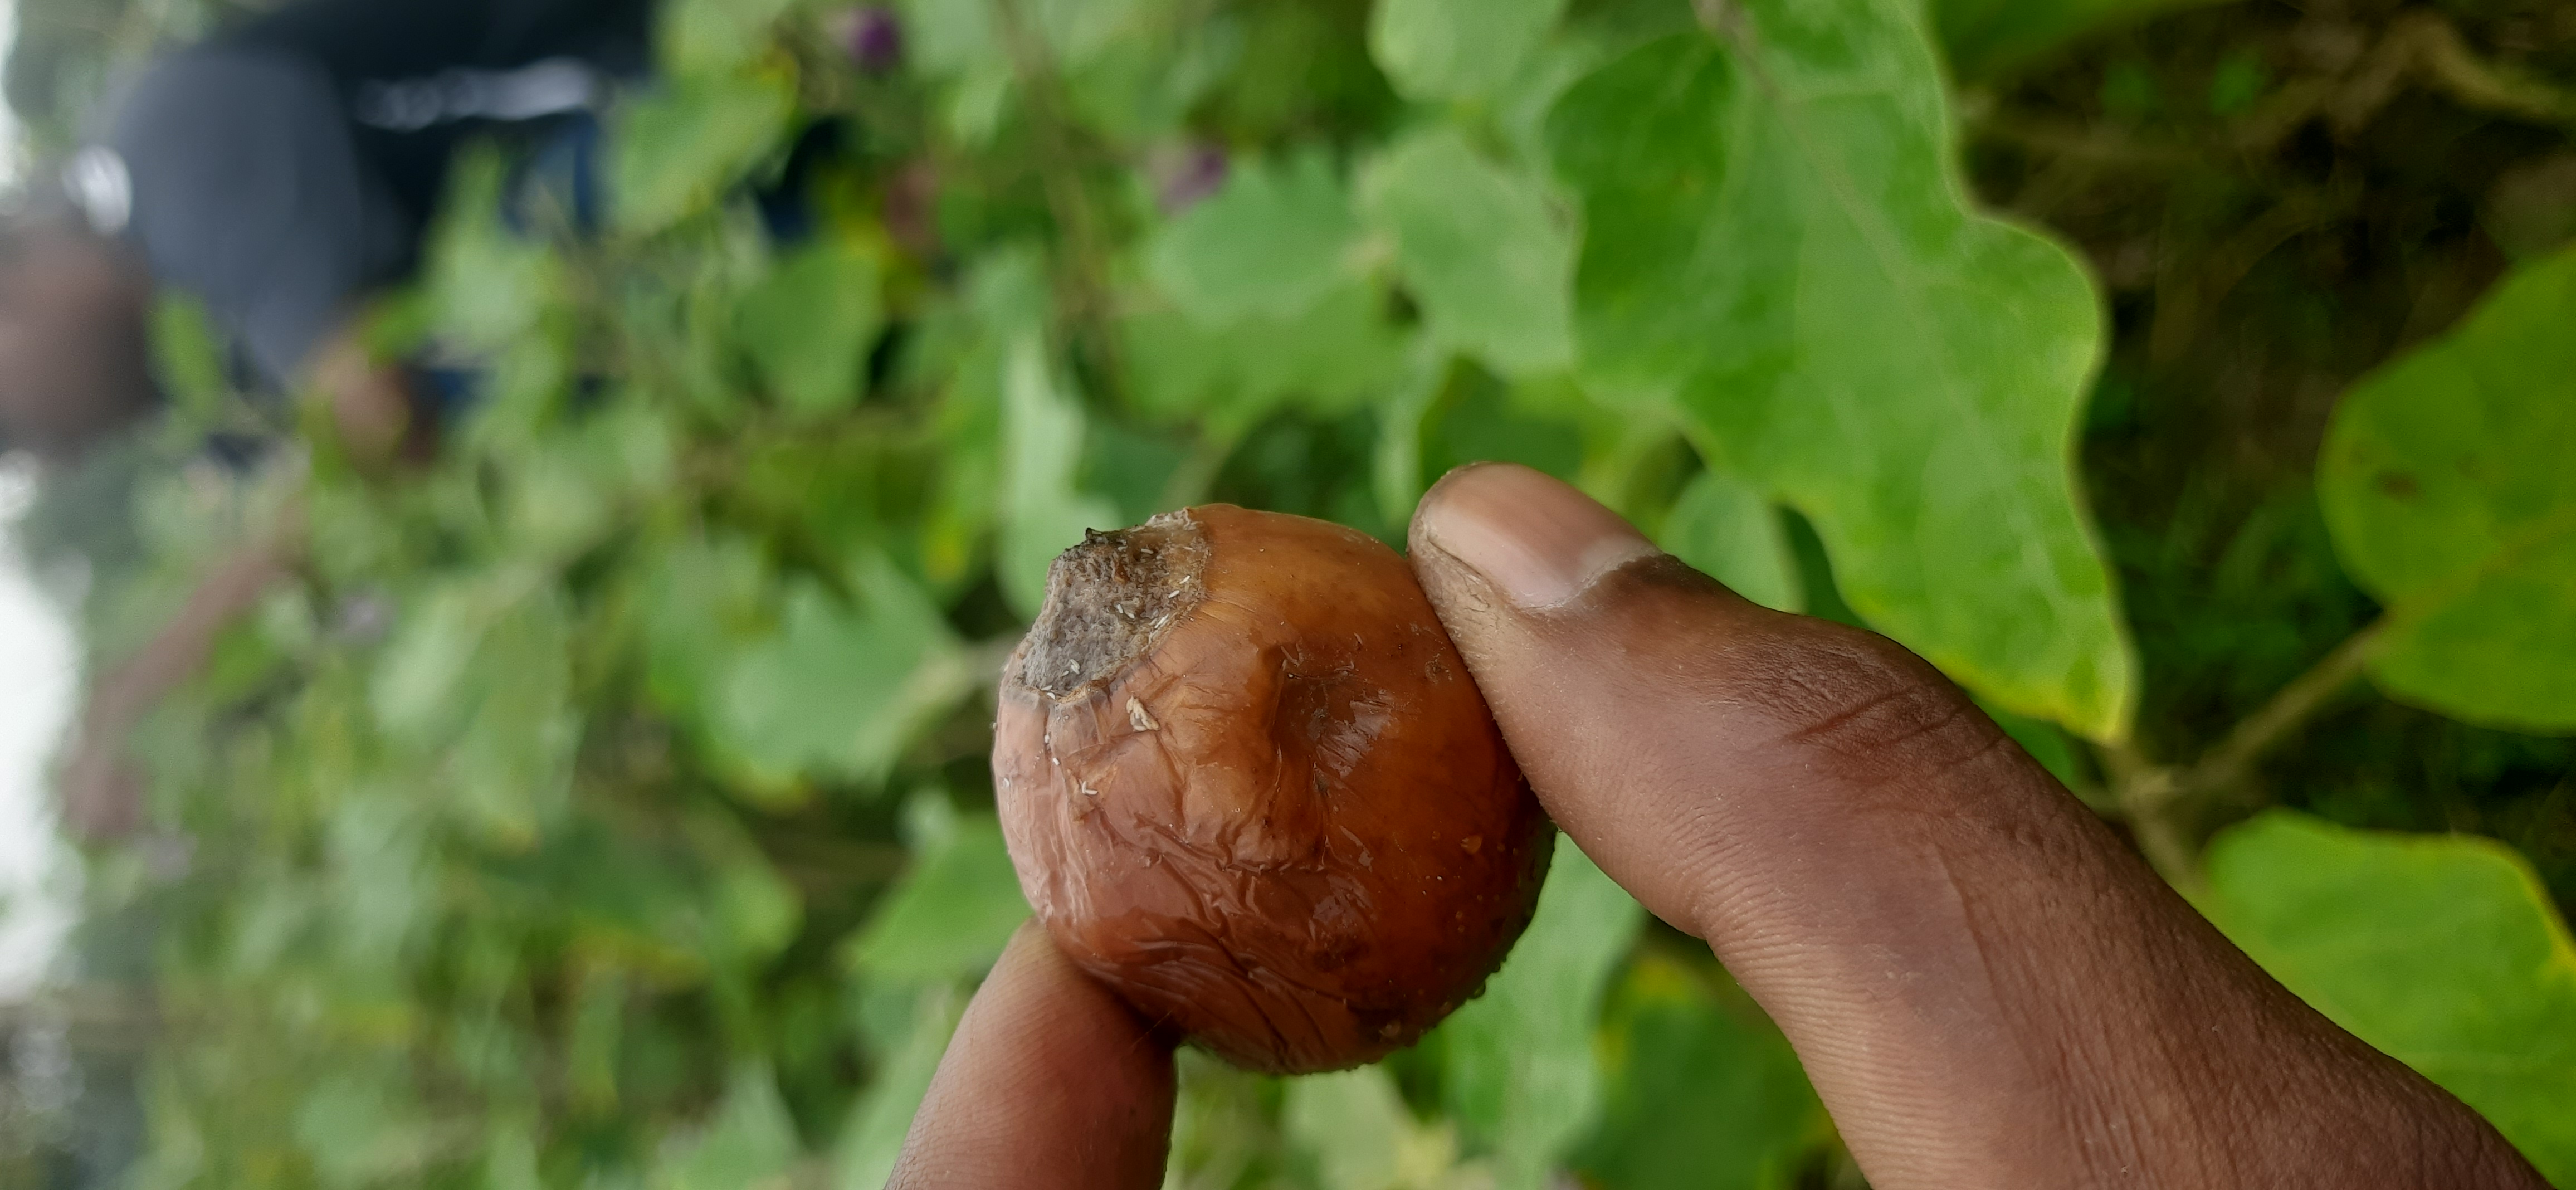
Label: Wet Rot